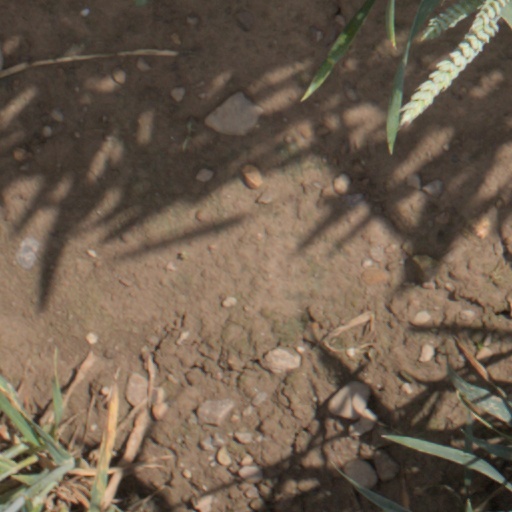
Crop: wheat